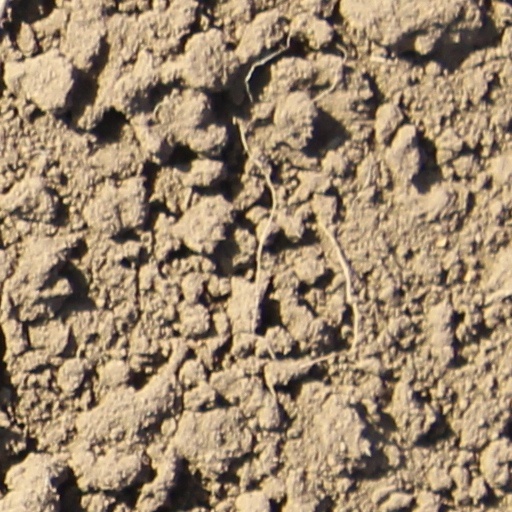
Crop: wheat